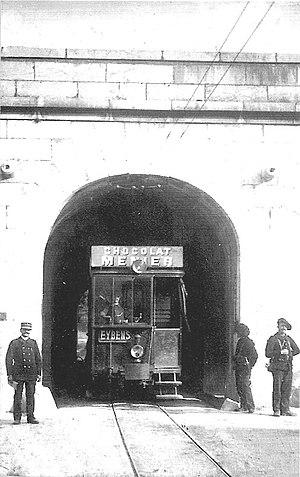
Début XXe siècle, tramway sortant par la porte des Alpes en direction d'Eybens (ligne Grenoble-Eybens)
L'ancien tramway de Grenoble est un réseau de tramway urbain et suburbain métrique de la région grenobloise créé en 1894, exploité par la société grenobloise de tramways électriques, et qui a aujourd'hui totalement disparu. À cette époque de croissance industrielle et démographique, les anciens modes de transports hippomobiles, fiacres et omnibus, mis en place depuis la fin du XVIIIᵉ siècle, ne suffisent plus à assurer les dessertes urbaines. Les lignes urbaines et suburbaines vont se développer continûment jusque dans les années 1920.
L'avenue Jean-Perrot est une voie de Grenoble.